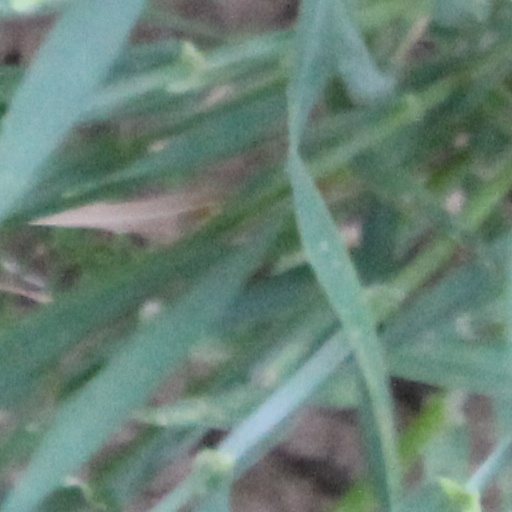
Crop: wheat